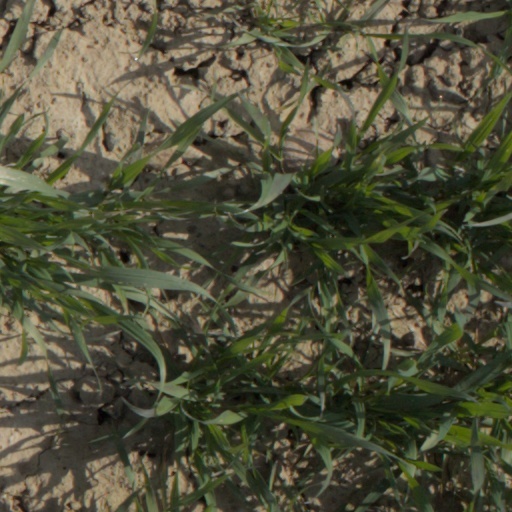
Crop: wheat